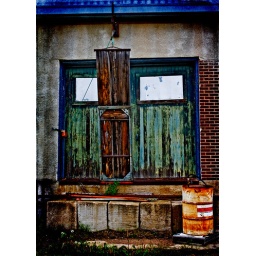
Cool old loading door behind an old building in O'Neill, NE.